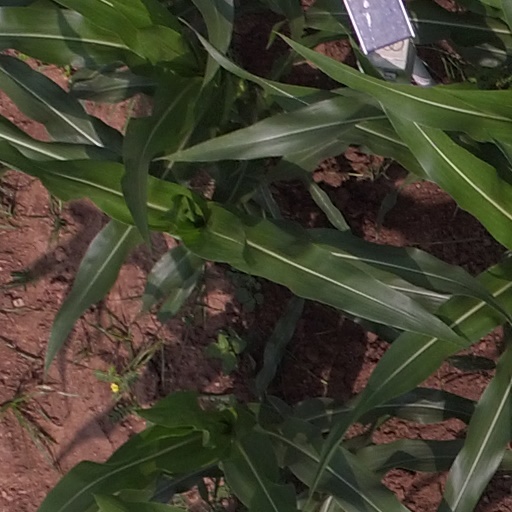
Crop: maize; corn